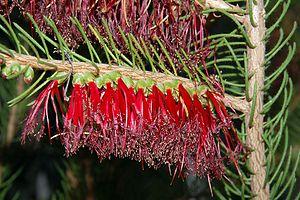
Le genre Calothamnus, représentant de la famille des Myrtaceae, est endémique à la région du sud-ouest de l'Australie-Occidentale.